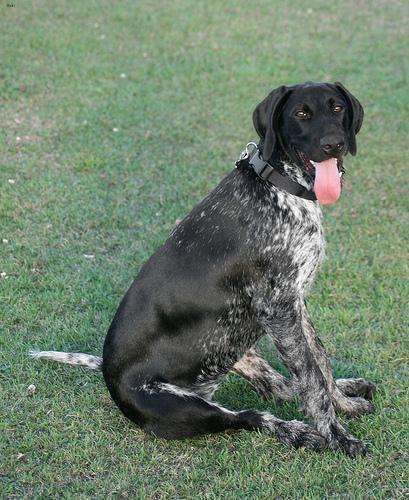
german shorthaired